Binhai, Tianjin

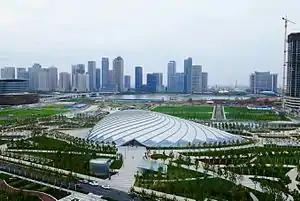
Binhai railway station

High speed rail stops in Binhai with Binhai railway station and Tanggu railway station on the Beijing-Tianjin Intercity Railway. Binhai West railway station and Binhai North railway station are stops along the Tianjin–Qinhuangdao High-Speed Railway. Tanggu railway station is also a station on the conventional speed Tianjin–Shanhaiguan Railway.